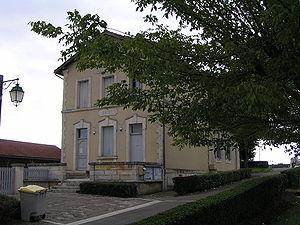
mairie de Chavenat
Chavenat est une ancienne commune du sud-ouest de la France, située dans le département de la Charente, en région Nouvelle-Aquitaine, devenue le 1ᵉʳ janvier 2016 une commune déléguée au sein de la commune nouvelle de Boisné-La Tude.